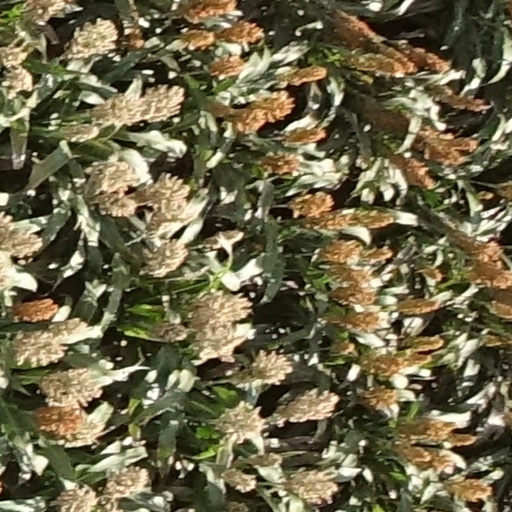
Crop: sorghum